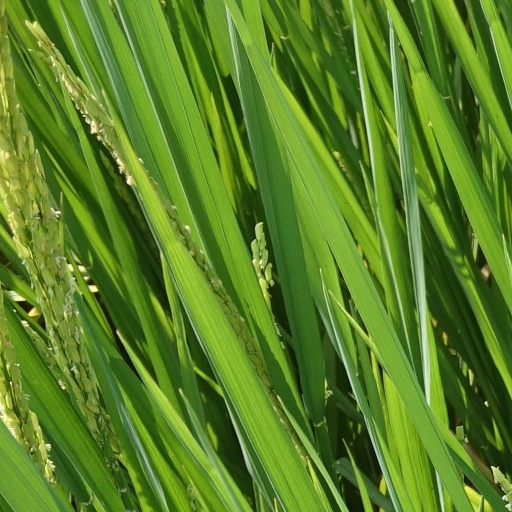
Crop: rice